Samuel of Bulgaria

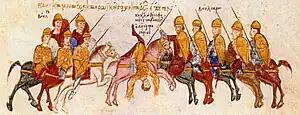
Bulgarians ambush and kill the governor of Thessalonica, duke Gregory Taronites.

As the main effort of Basil II was concentrated against the rebel Skleros, Samuel's armies attacked the European possessions of the Byzantine Empire. Samuel invaded not only Thrace and the area of Thessaloniki, but also Thessaly, Hellas and the Peloponnese. Many Byzantine fortresses fell to the Bulgarians. Samuel wanted to seize the important fortress of Larissa, which controlled the key routes in Thessaly, and from 977 to 983 the town was blockaded. After starvation forced the Byzantines to surrender, the population was deported to the interior of Bulgaria and the males were forced to enlist in the Bulgarian army. Although Basil II sent forces to the region, they were defeated. With this victory, Bulgaria had gained influence over most of the southwestern Balkans, although it did not occupy some of these territories. From Larissa, Samuel took the relics of Saint Achilleios, which were laid in a specially built church of the same name on an island in Lake Prespa.